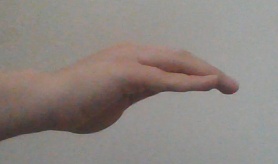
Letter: haa